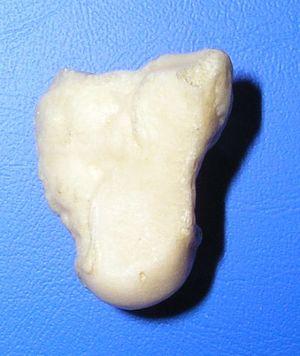
Le capitatum est le plus grand os de la deuxième rangée du carpe.